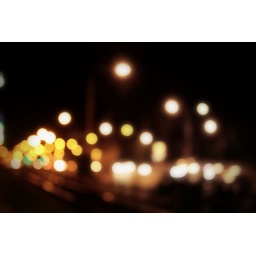
Some street in Hanoi whose name I never quite know. A train station.